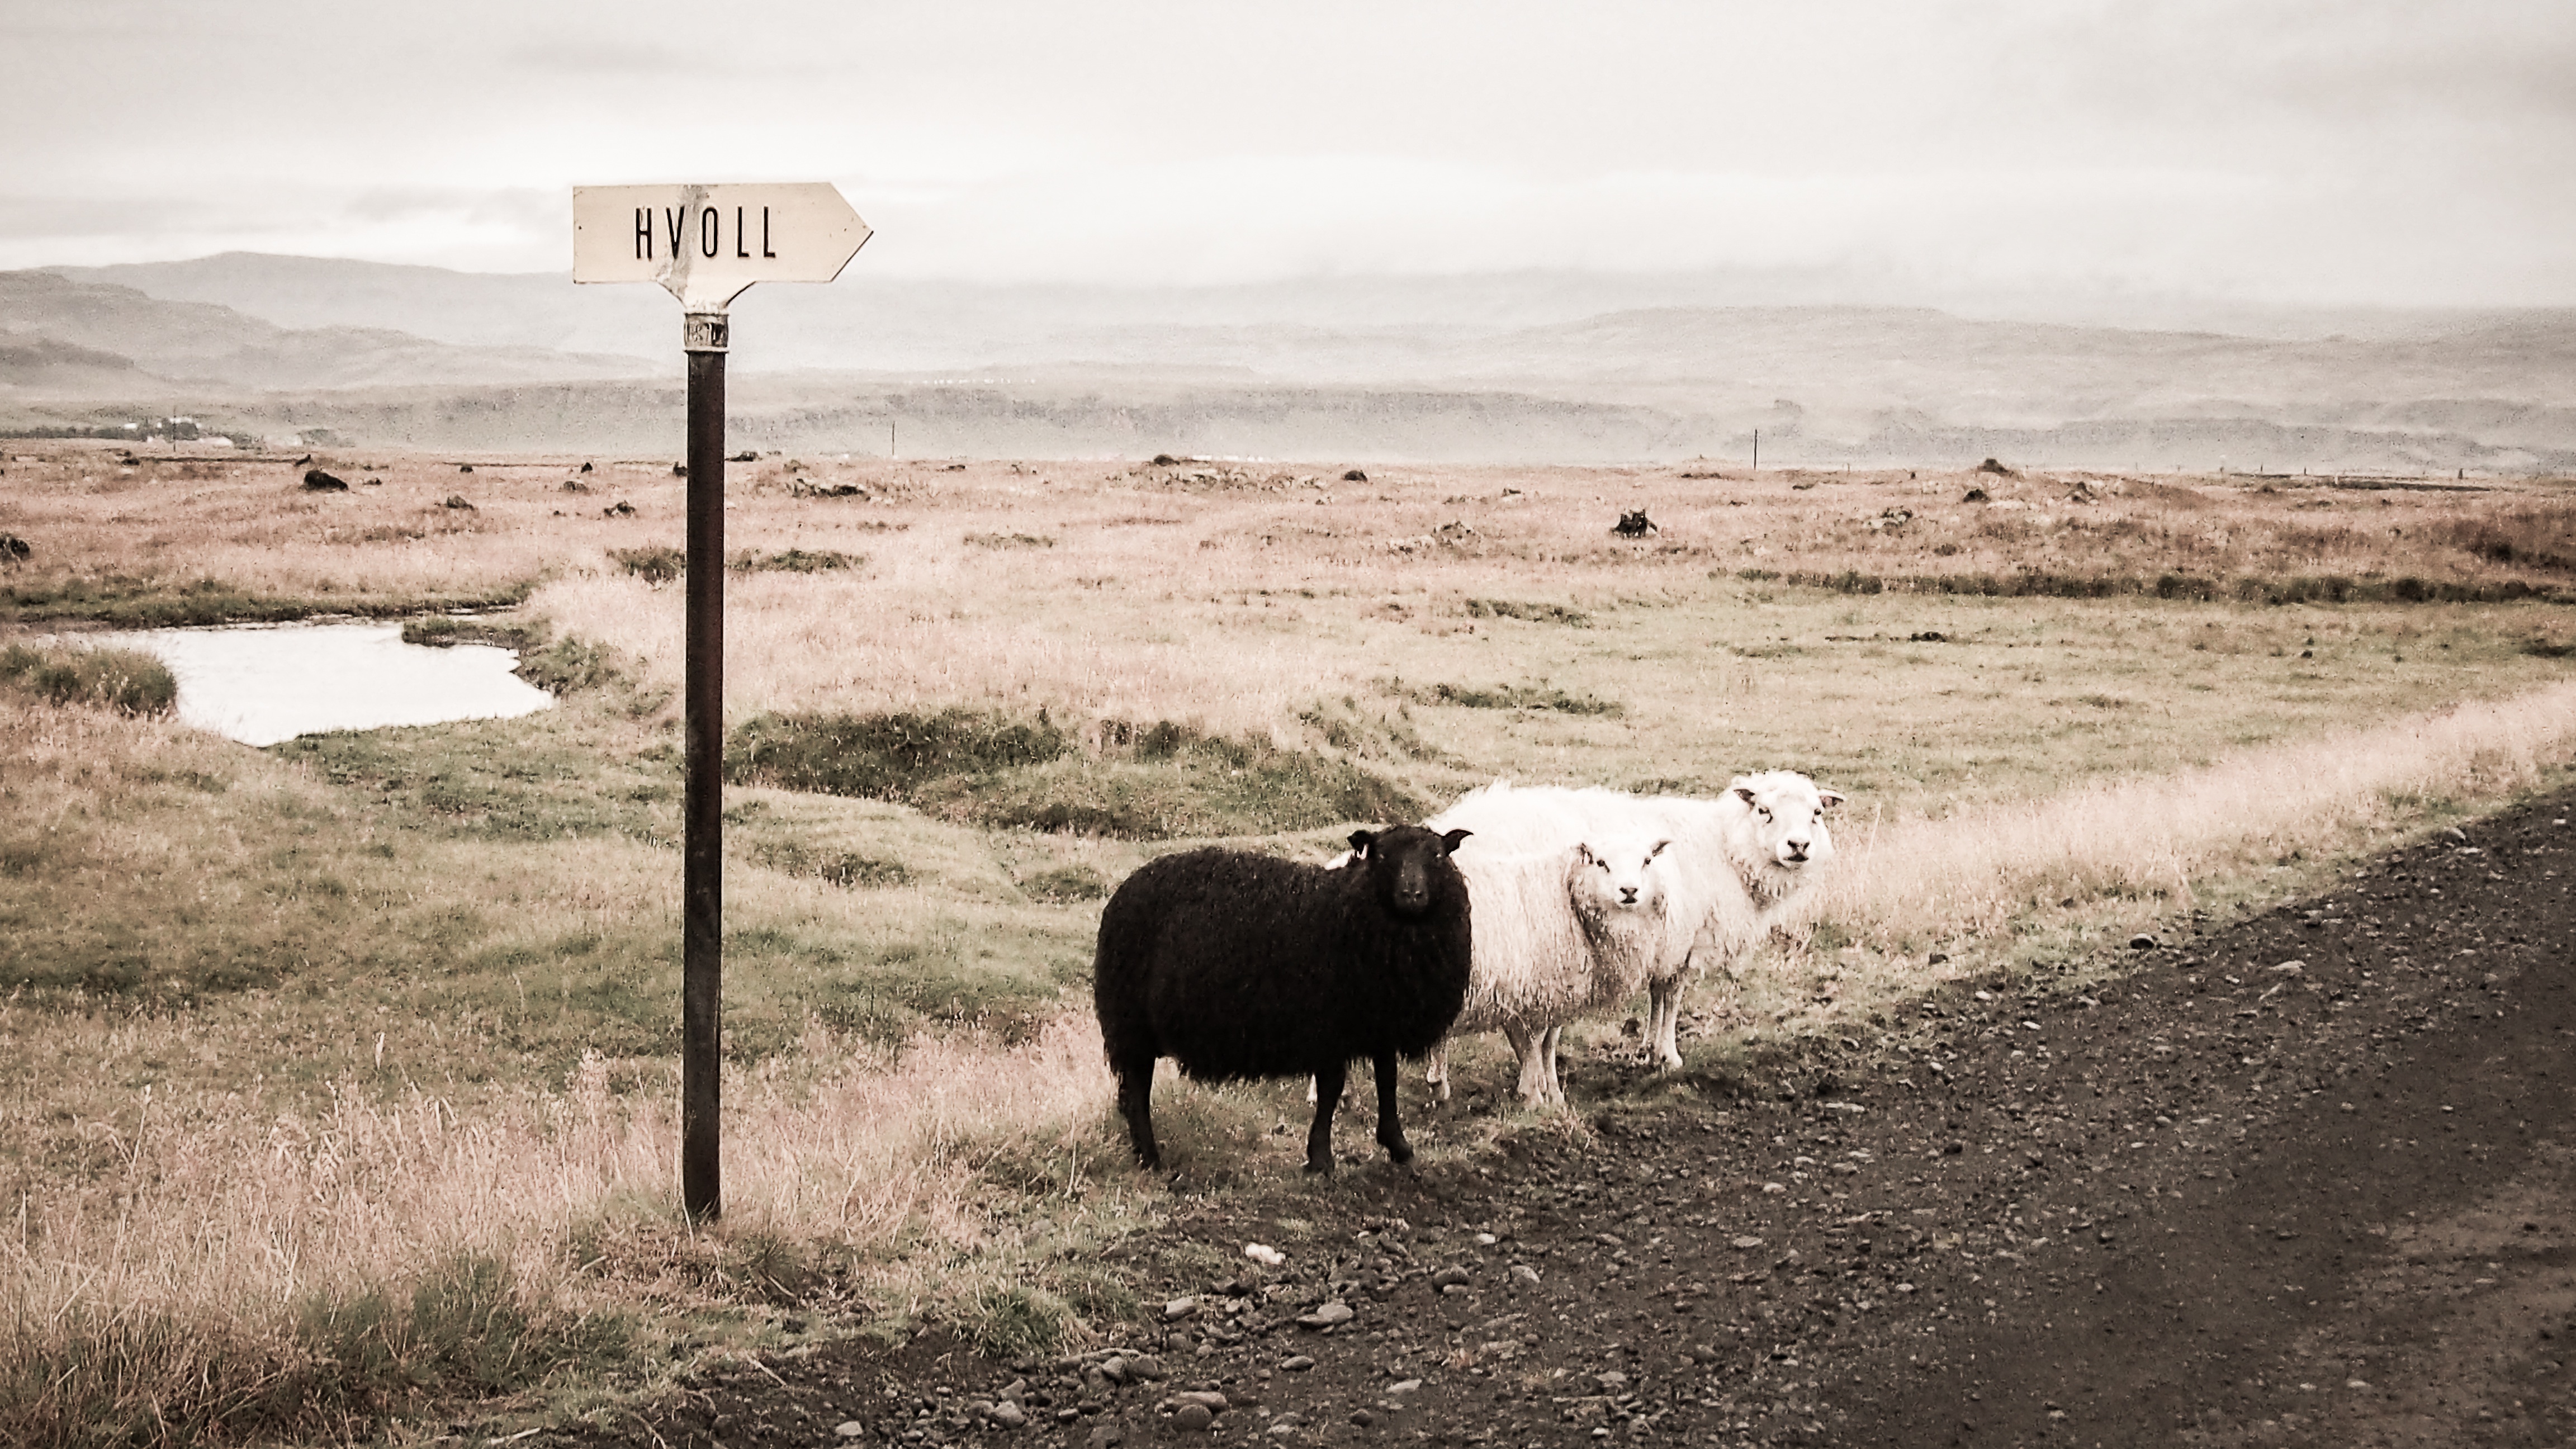
landscape, sea, nature, creative, hiking, photography, vintage, land, photo, wildlife, herd, toolkit, color, sheep, scenery, free, elements, use, fantastic, cc, photoshop, remix, non, commons, commercial, 14, wide, angle, lightroom, 5, adobe, nice, 11, image, scape, 4, 12, habitat, 6, 13, lenny, k, cs, edit, actions, noncommercial, distribute, lennykphotography, rural area, natural environment, cattle like mammal